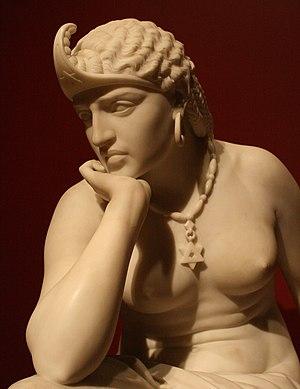
Phémonoé était une prophétesse libyenne et prêtresse mythique d'Ammon, dans l'oasis de Siwa.